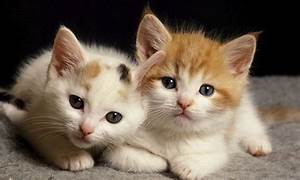
Label: cat